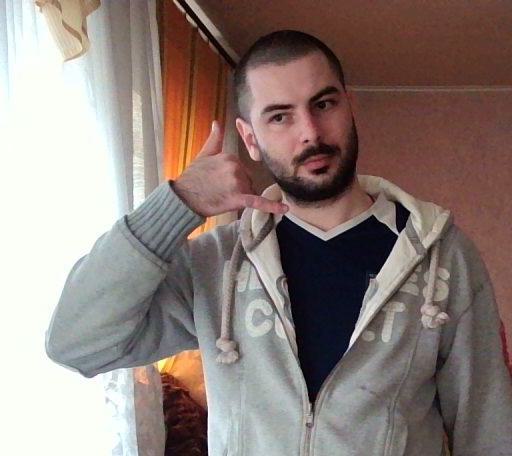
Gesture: call